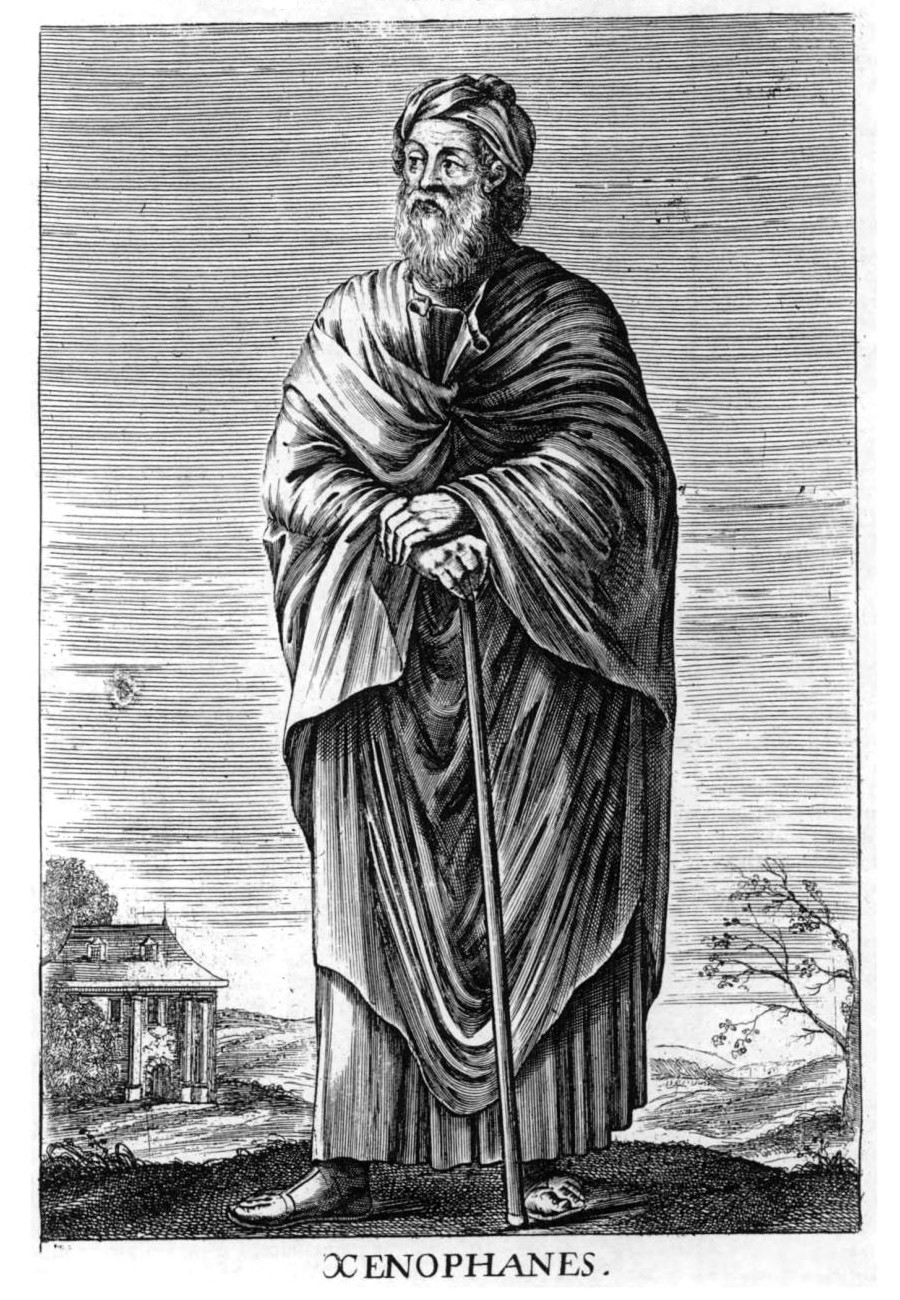
เซนอฟะนีส

ไฟล์:Xenophanes in Thomas Stanley History of Philosophy.jpg|thumb|right|เซนอฟะนีส
เซนอฟะนีสแห่งคอโลฟอน (, ออกเสียง: ; ) เป็นนักปรัชญาชาวกรีก เกิดที่เมืองคอโลฟอนในเอเชียไมเนอร์ เมื่อก่อนพุทธศักราช 27 ปี จากนั้นจึงอพยพไปอิตาลี เสียชีวิตที่เมืองอีเลียเมื่อ พ.ศ. 63 ปรัชญาของเขาไม่เชื่อถือเทพเจ้าแบบชาวกรีก แต่เชื่อว่าพระเจ้าที่แท้จริงมีเพียงองค์เดียว และเป็นส่วนหนึ่งของโลก ไม่มีรูปร่างอย่างมนุษย์ แต่เป็นทรงกลม เป็นอมตะไม่เปลี่ยนแปลง ปฐมธาตุคือดิน โลกเกิดจากท้องทะเล แม้แต่ดวงอาทิตย์ก็ผุดขึ้นจากทะเล
== อ้างอิง ==
* ฟื้น ดอกบัว. ปวงปรัชญากรีก. กทม. ศยาม. 2555 หน้า 62 – 65
==แหล่งข้อมูลอื่น==
* Xenophanes of Colophon by Giannis Stamatellos
*
หมวดหมู่:นักปรัชญาชาวกรีก